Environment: real
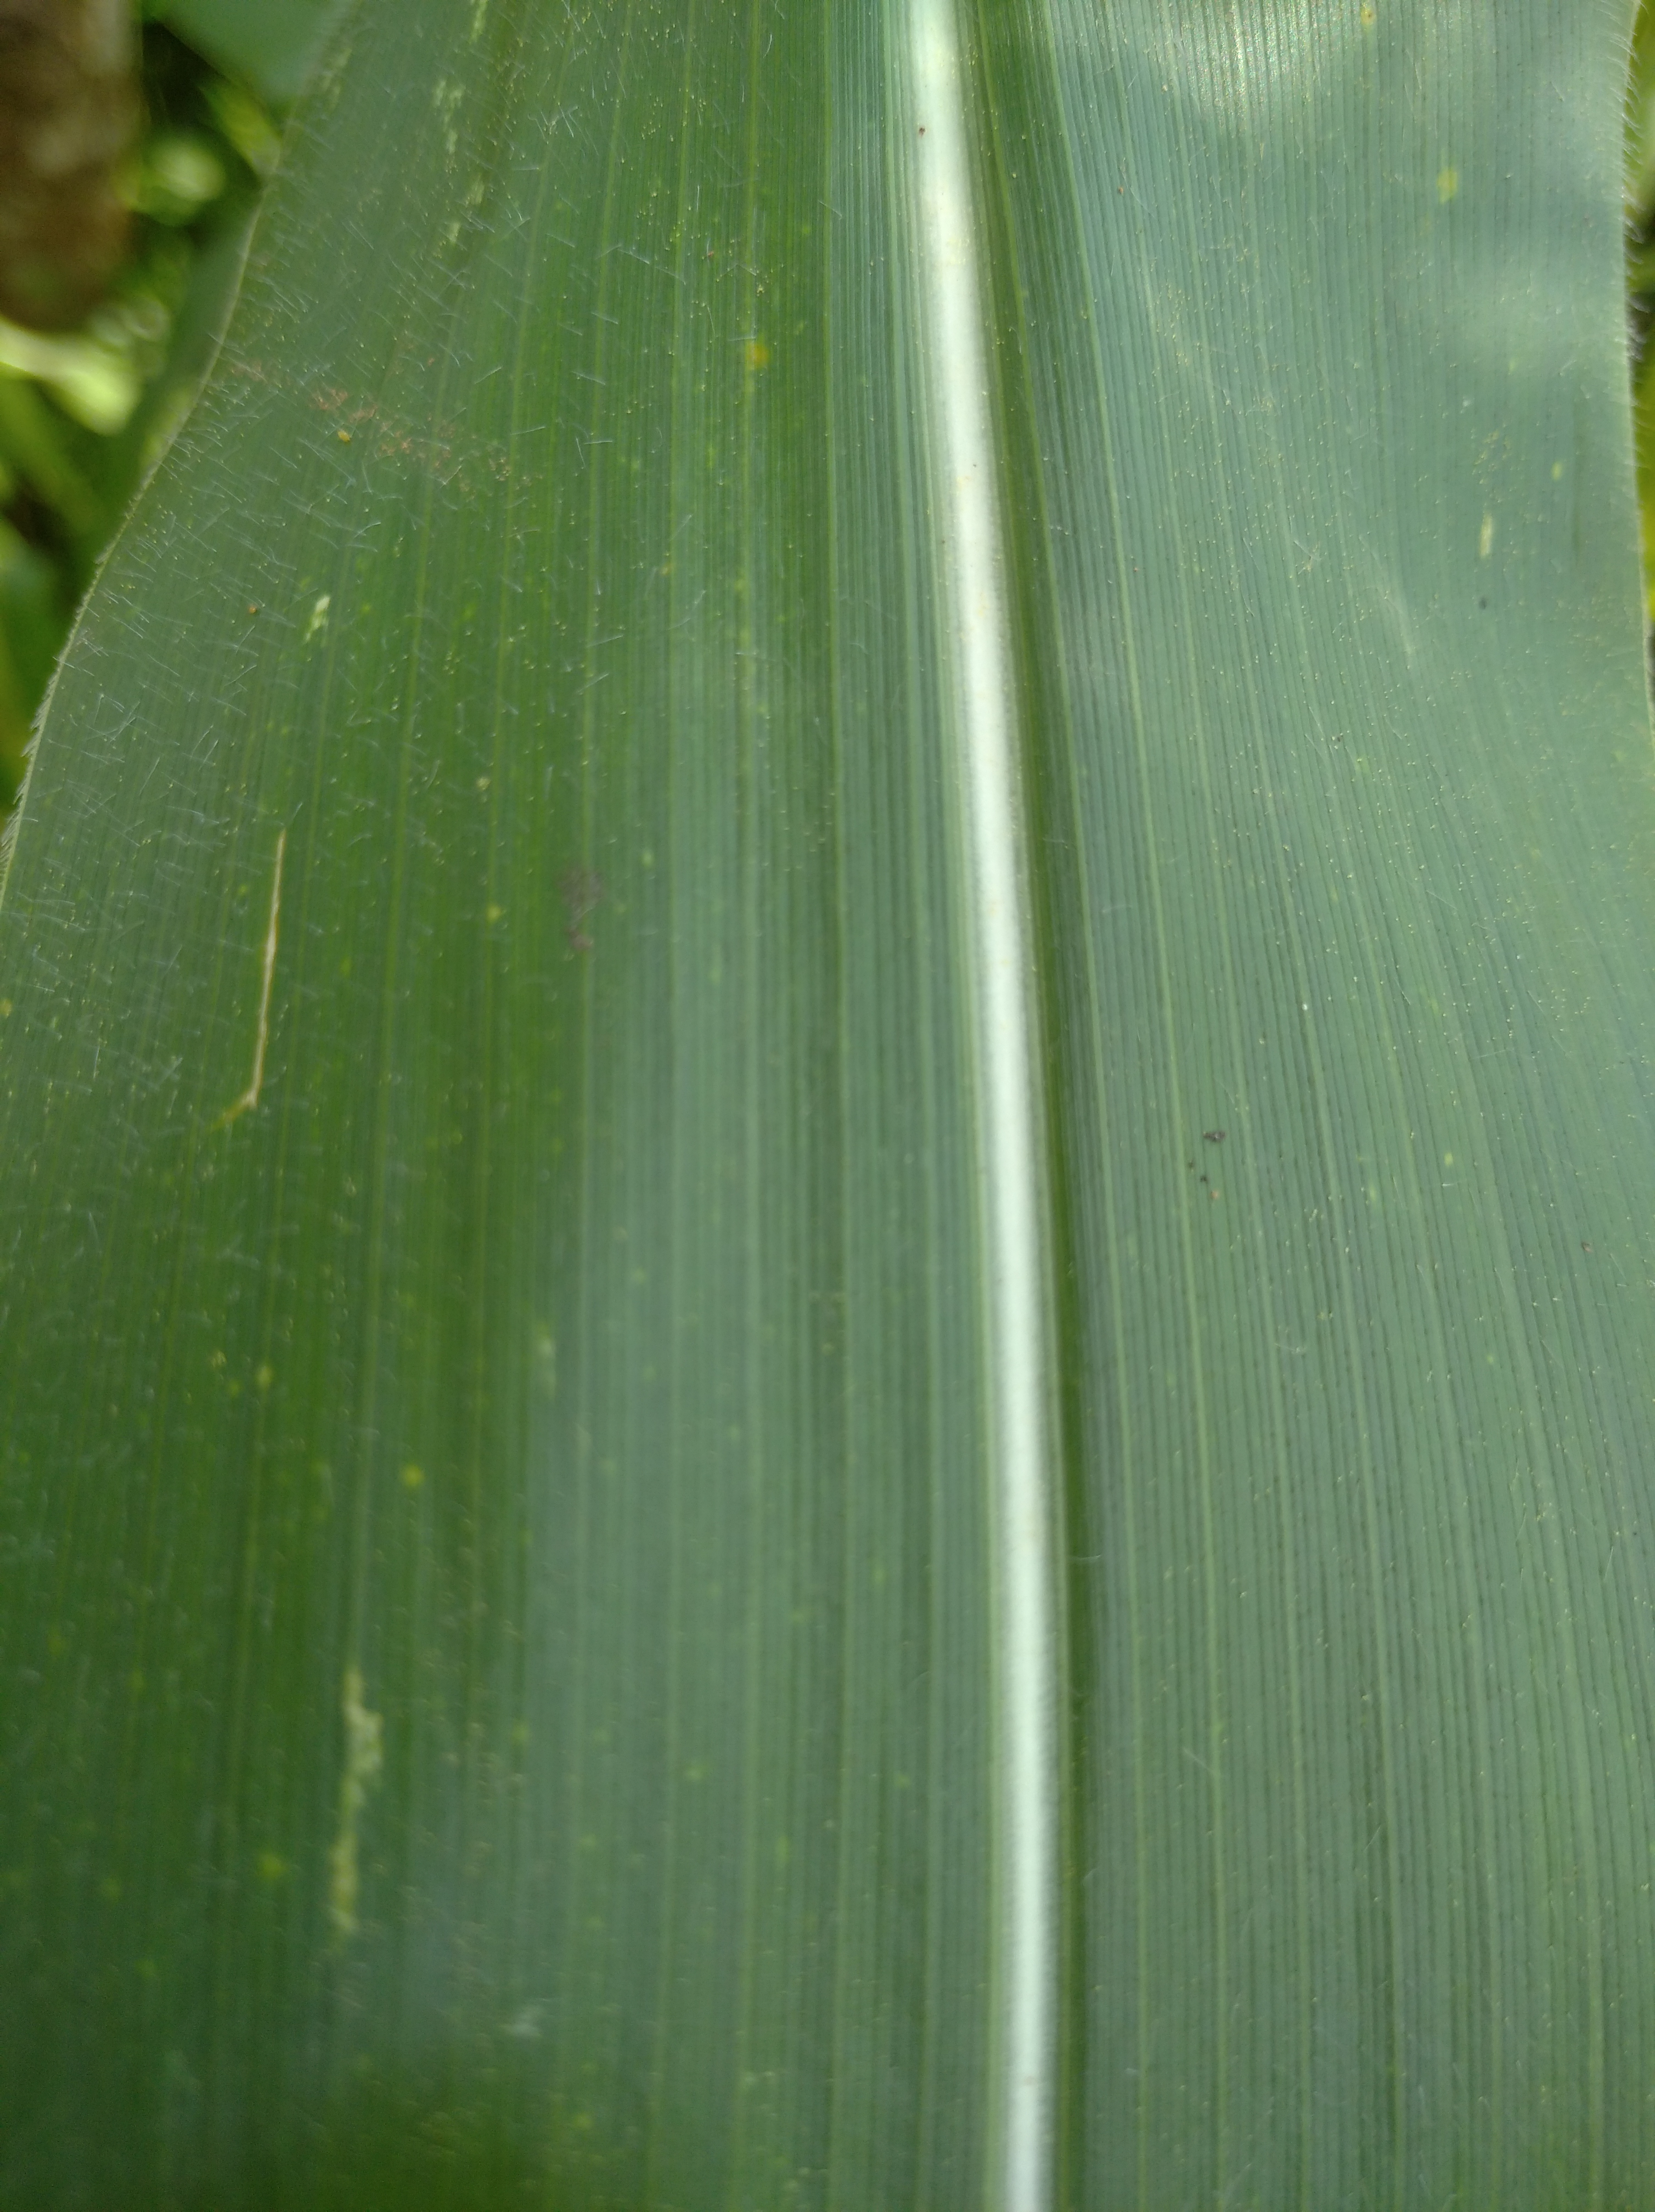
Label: healthy